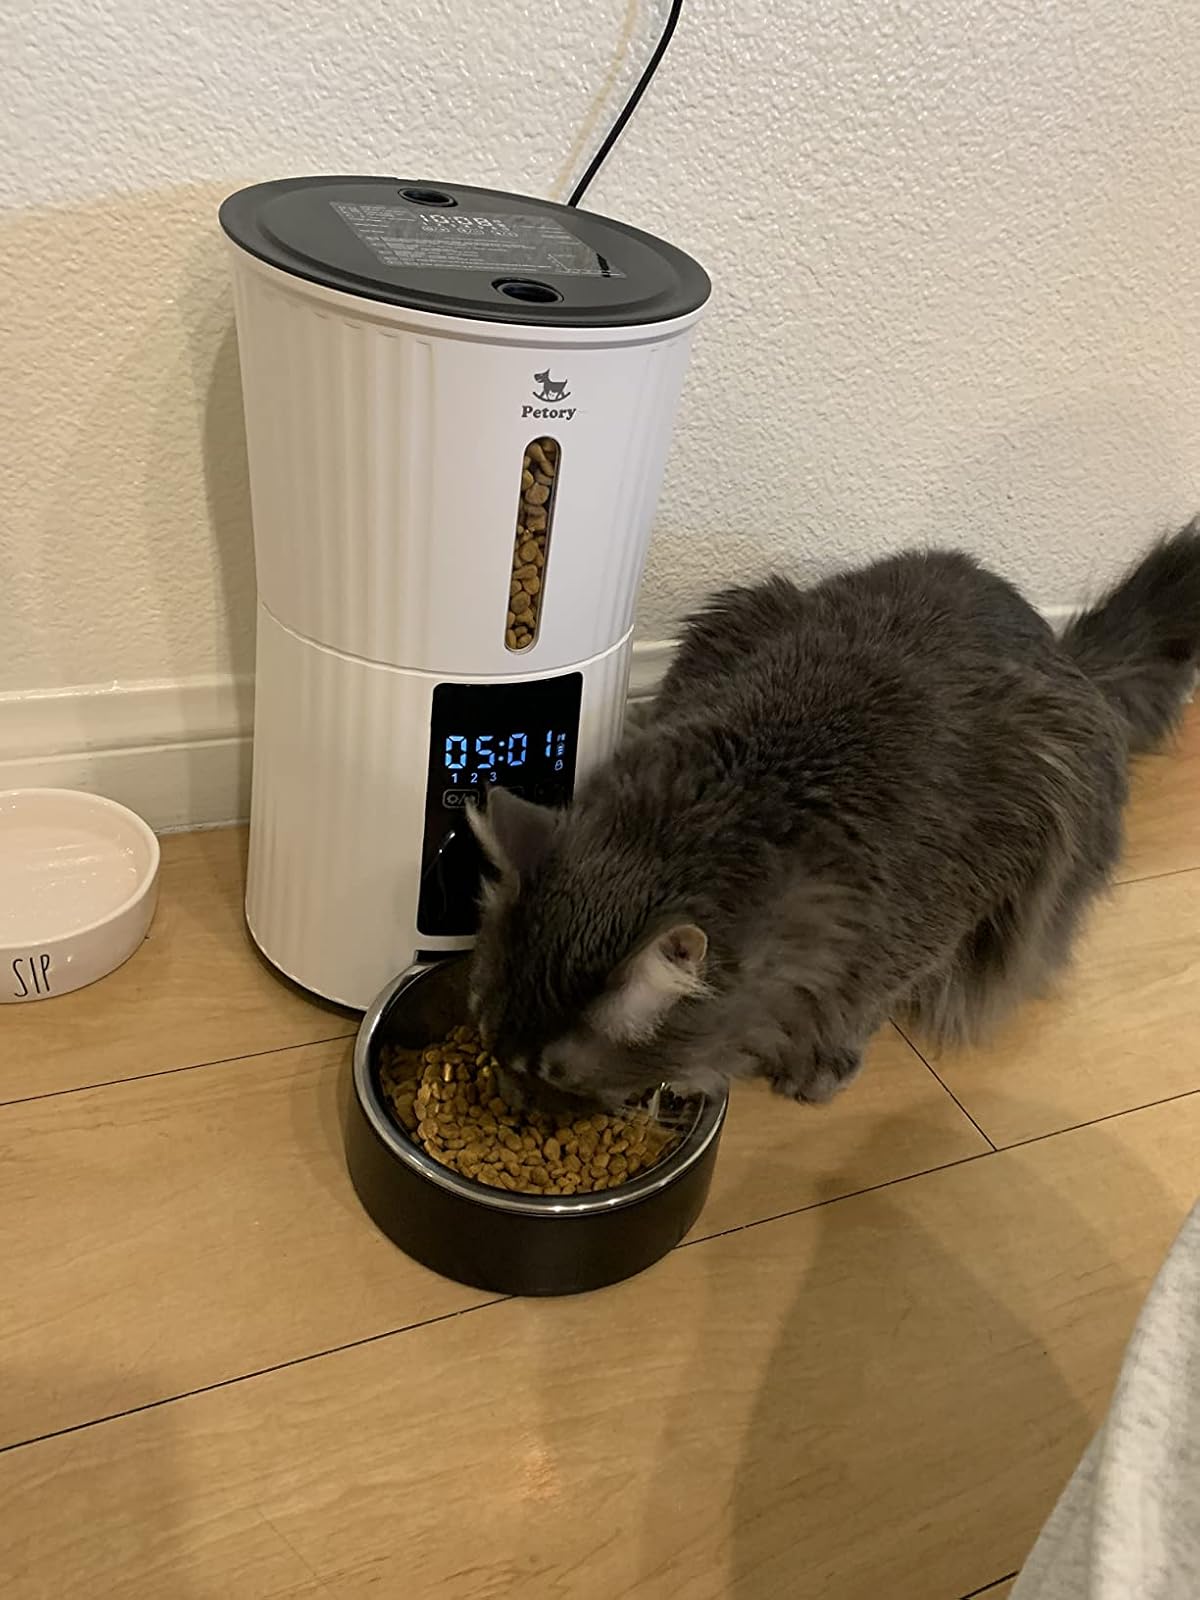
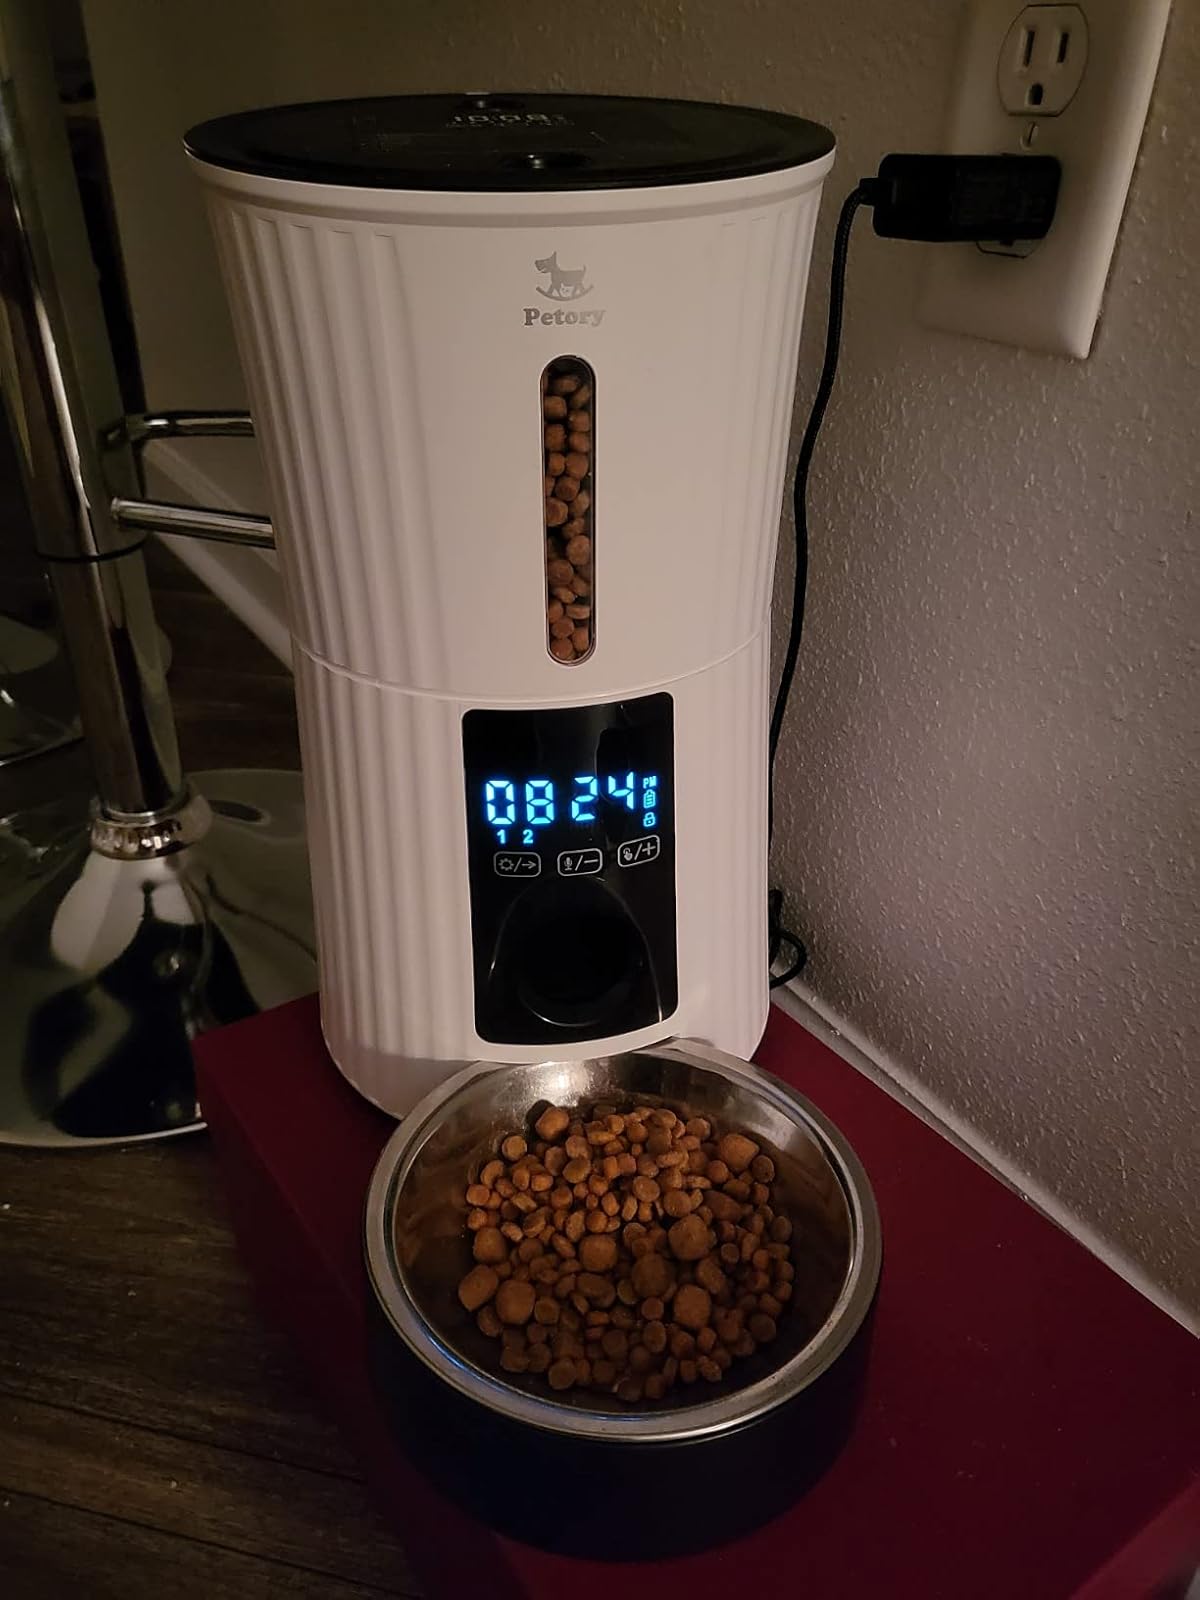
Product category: items_feeder
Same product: yes